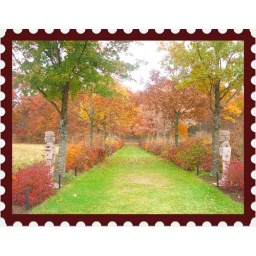
tower hill botanical garden in the fall colors.